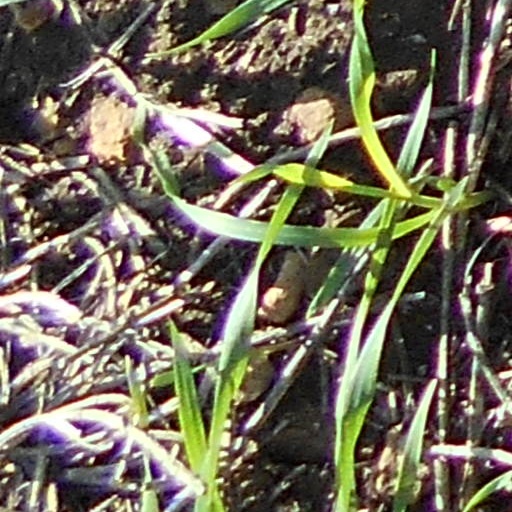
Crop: wheat